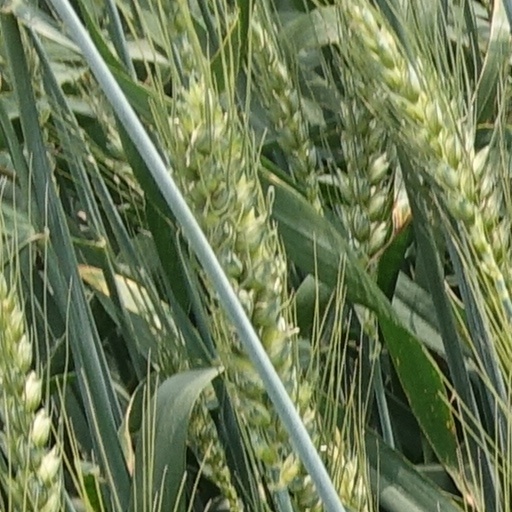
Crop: wheat